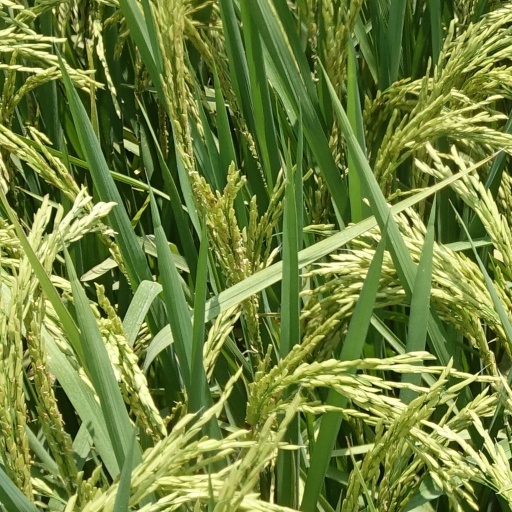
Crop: rice